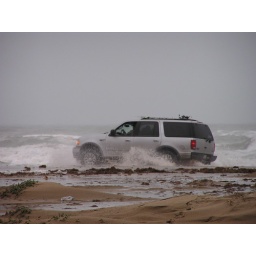
Saw an SUV go off the road an started weaving in and out of the ocean along the beach